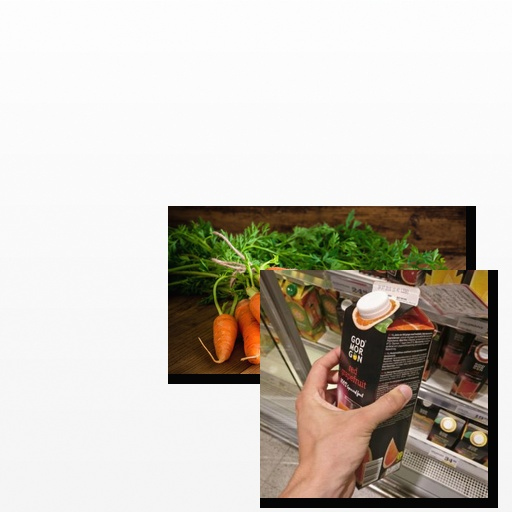
Food items: carrot, grapefruit_juice